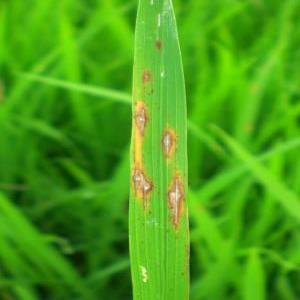
Disease: Blast